Krystle D'Souza

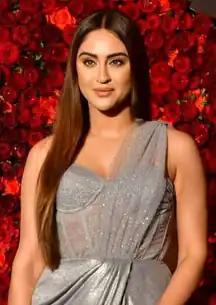
D'Souza in 2023

Krystle D'Souza (born 1 March 1990) is an Indian actress who primarily works in Hindi television. D'Souza is a recipient of several awards including one ITA Award and two Gold Awards.